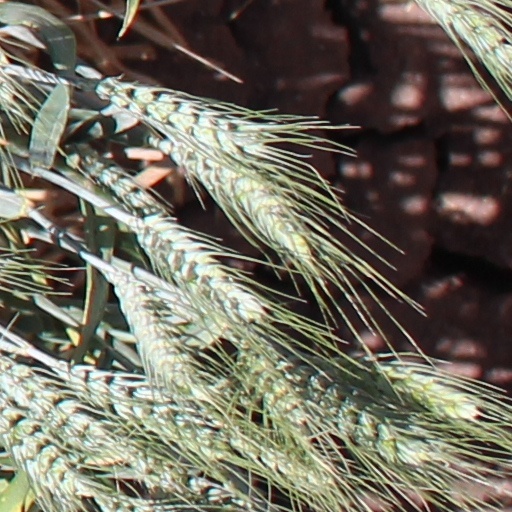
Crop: wheat